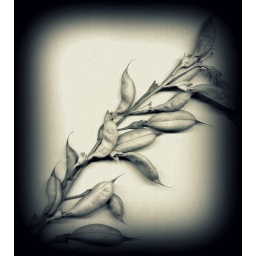
False Indigo. Flowering in the Spring. Seed pods green in summer months. turning black in late summer and autumn